Point Reyes

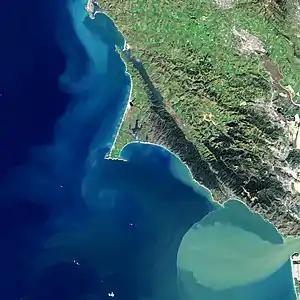
Satellite photo of Point Reyes

The entire Point Reyes Peninsula is a piece of the Salinian Block transported northward by the San Andreas Fault. Its core is granite, unlike the terrain east of Tomales Bay. The granite rocks that form the peninsula were once contiguous with the Tehachapi Mountains, which is located south of here. In the 1906 earthquake, Point Reyes moved north .